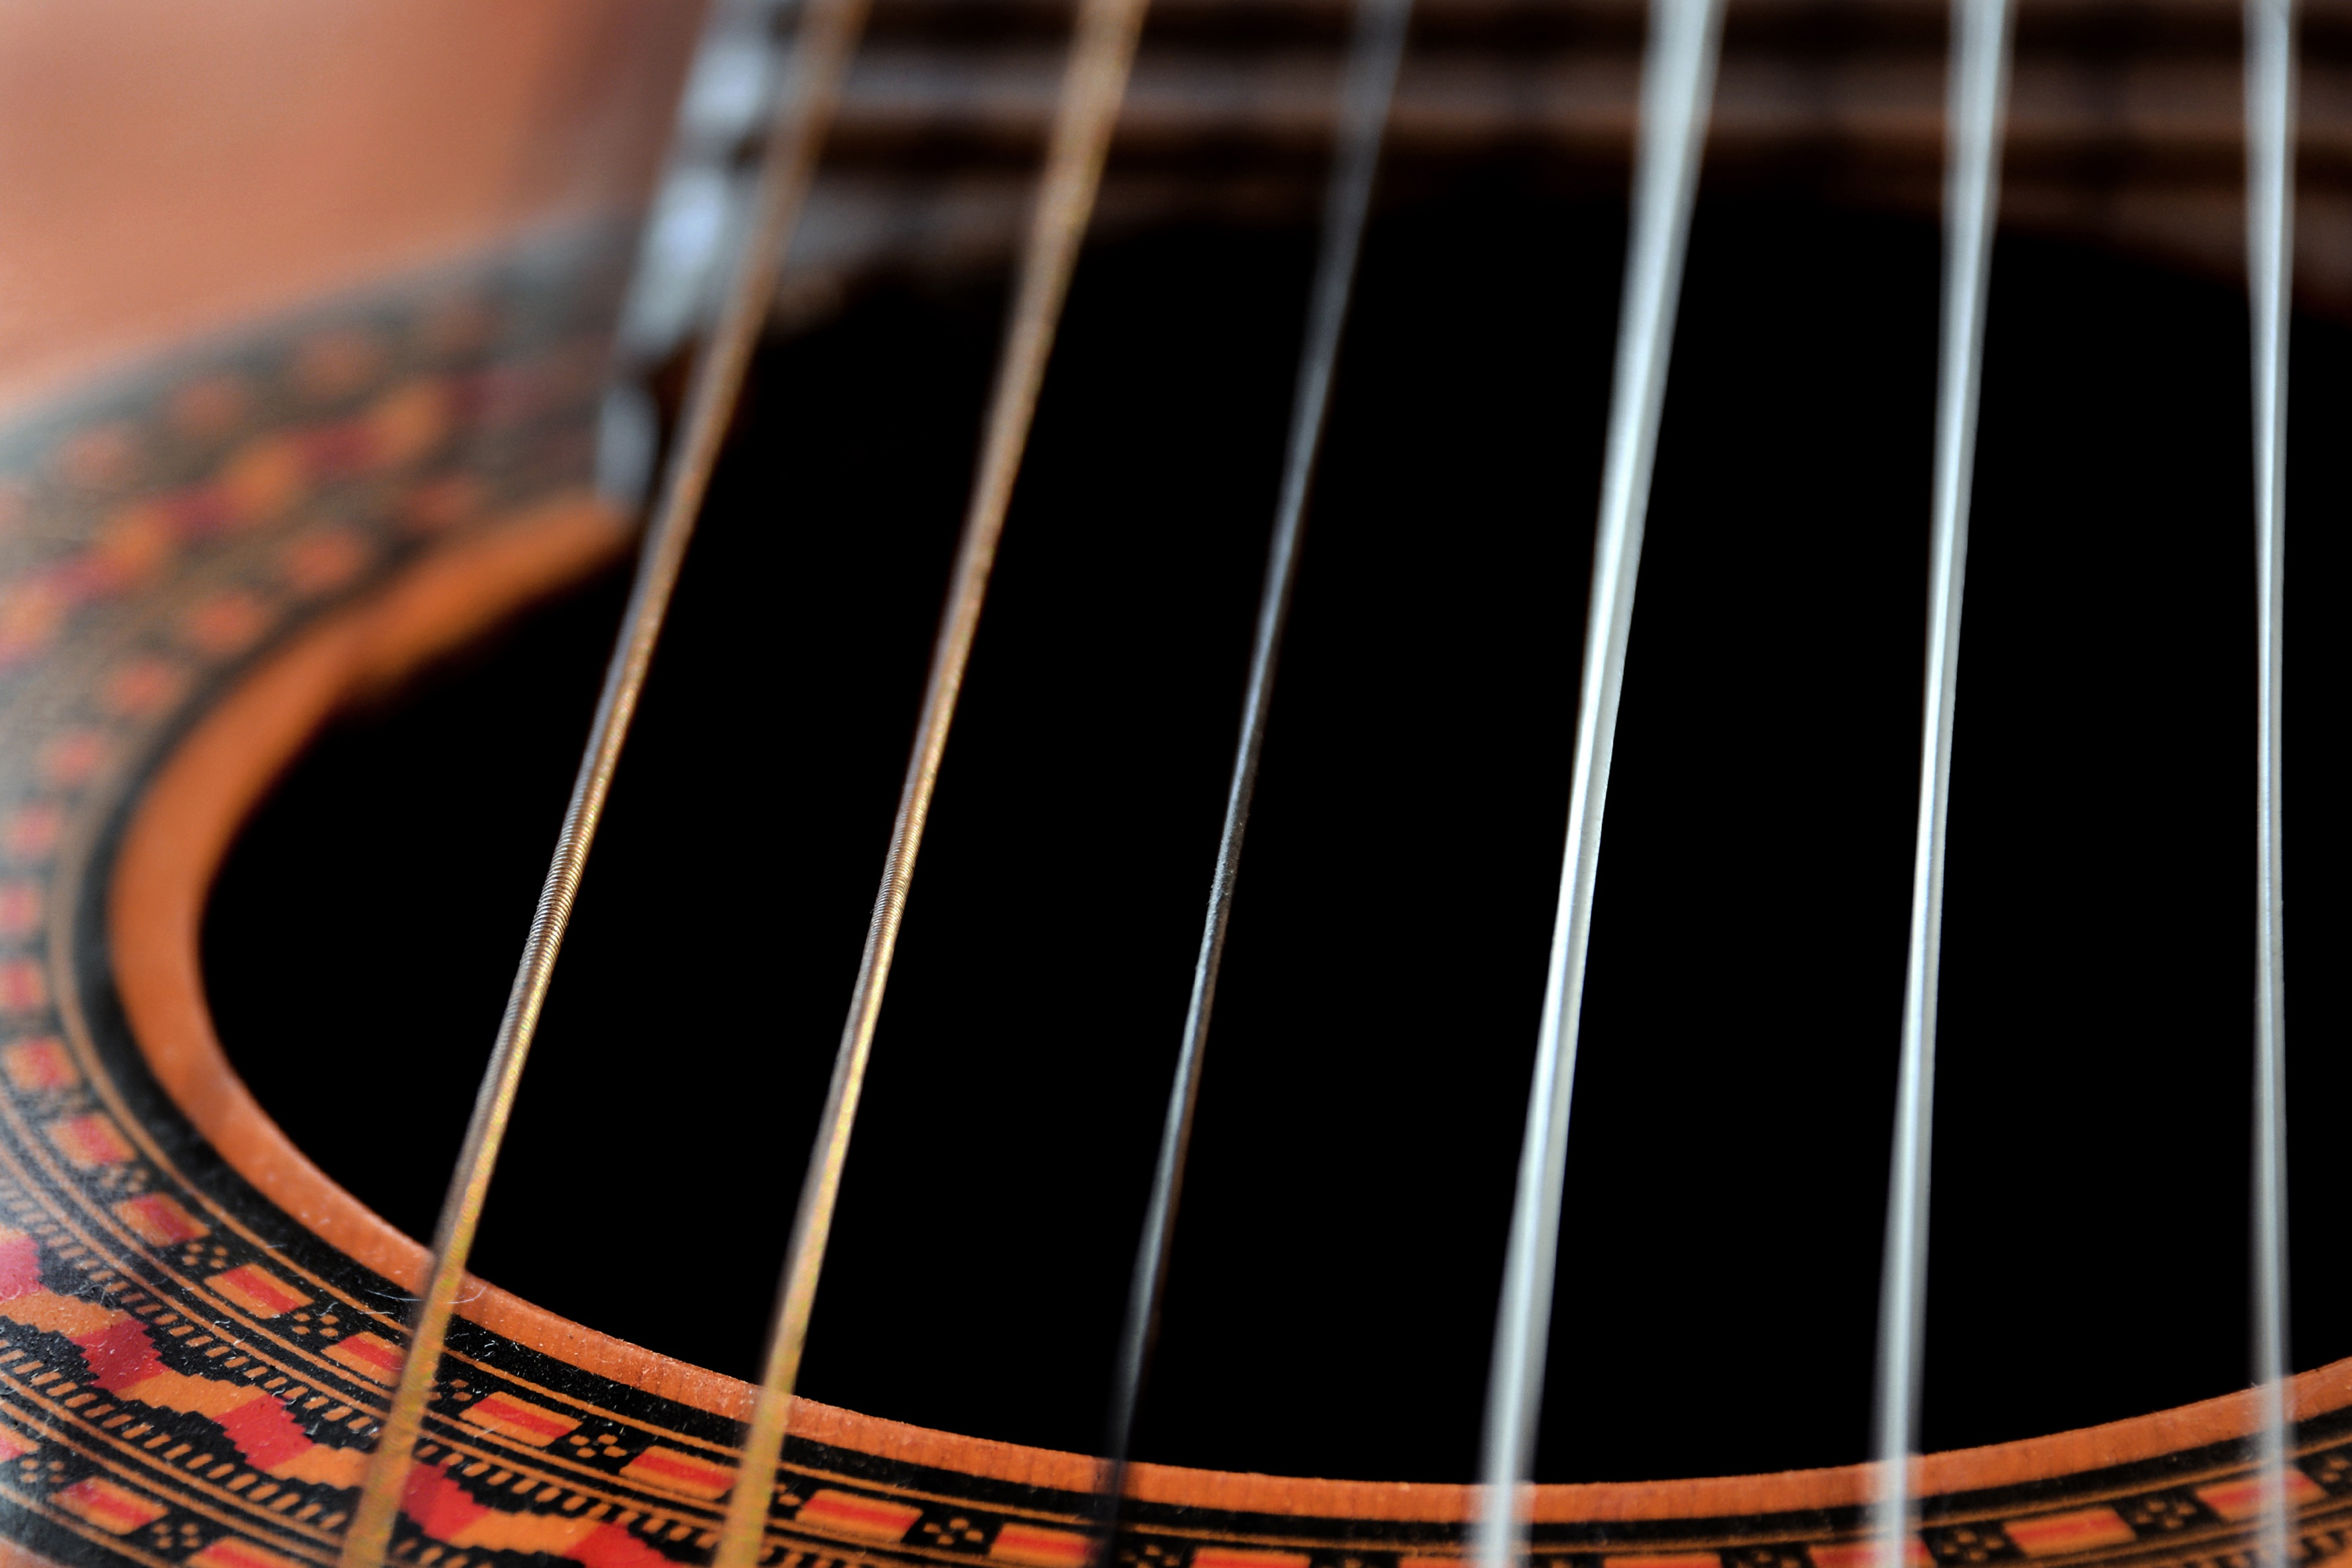
music, guitar, acoustic guitar, color, musician, musical instrument, close up, guitars, guitarra, instruments, bass guitar, amanita muscaria, e guitar, musical instruments, music player, cuerdas, string instrument, plucked string instruments, slide guitar, acoustic electric guitar